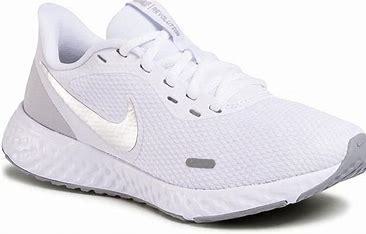
Brand: Nike
Model: Revolution 5